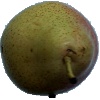
Label: Pear Forelle 1